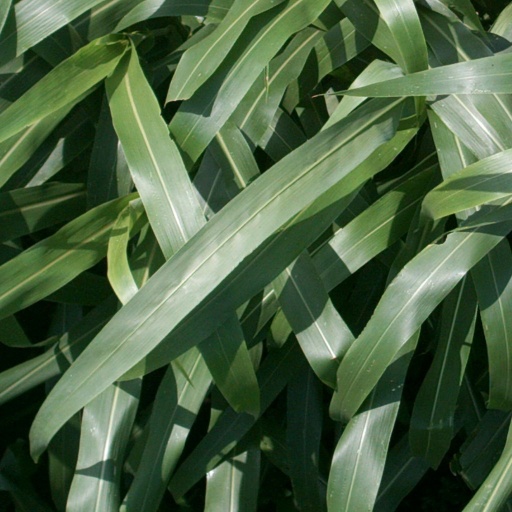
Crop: sorghum